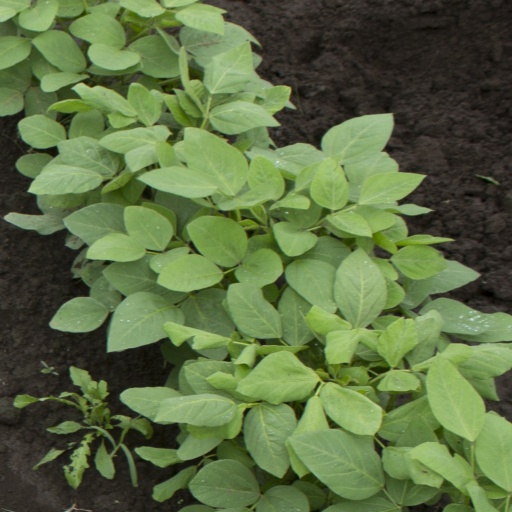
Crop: soybean